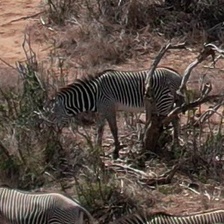
Pose orientation: left